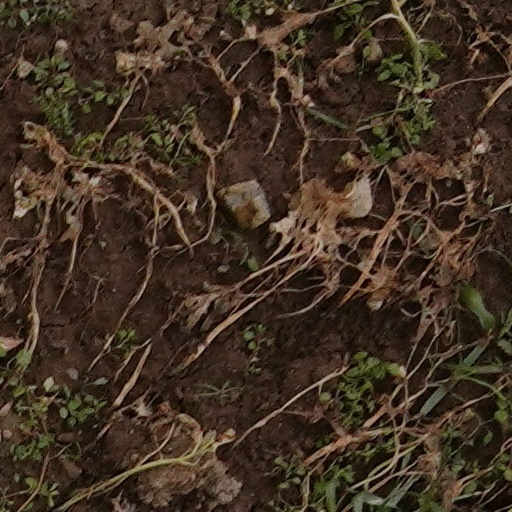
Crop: wheat